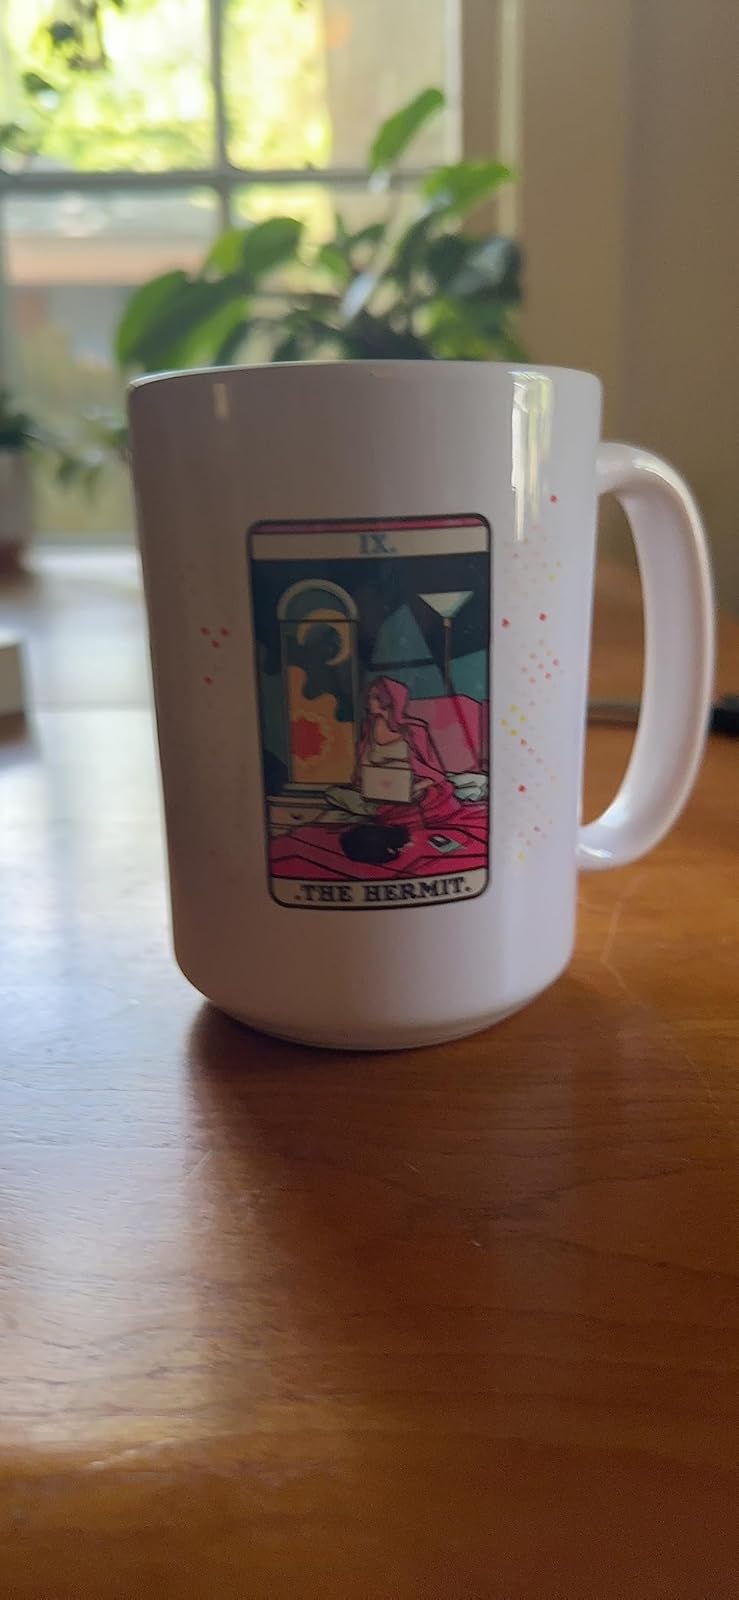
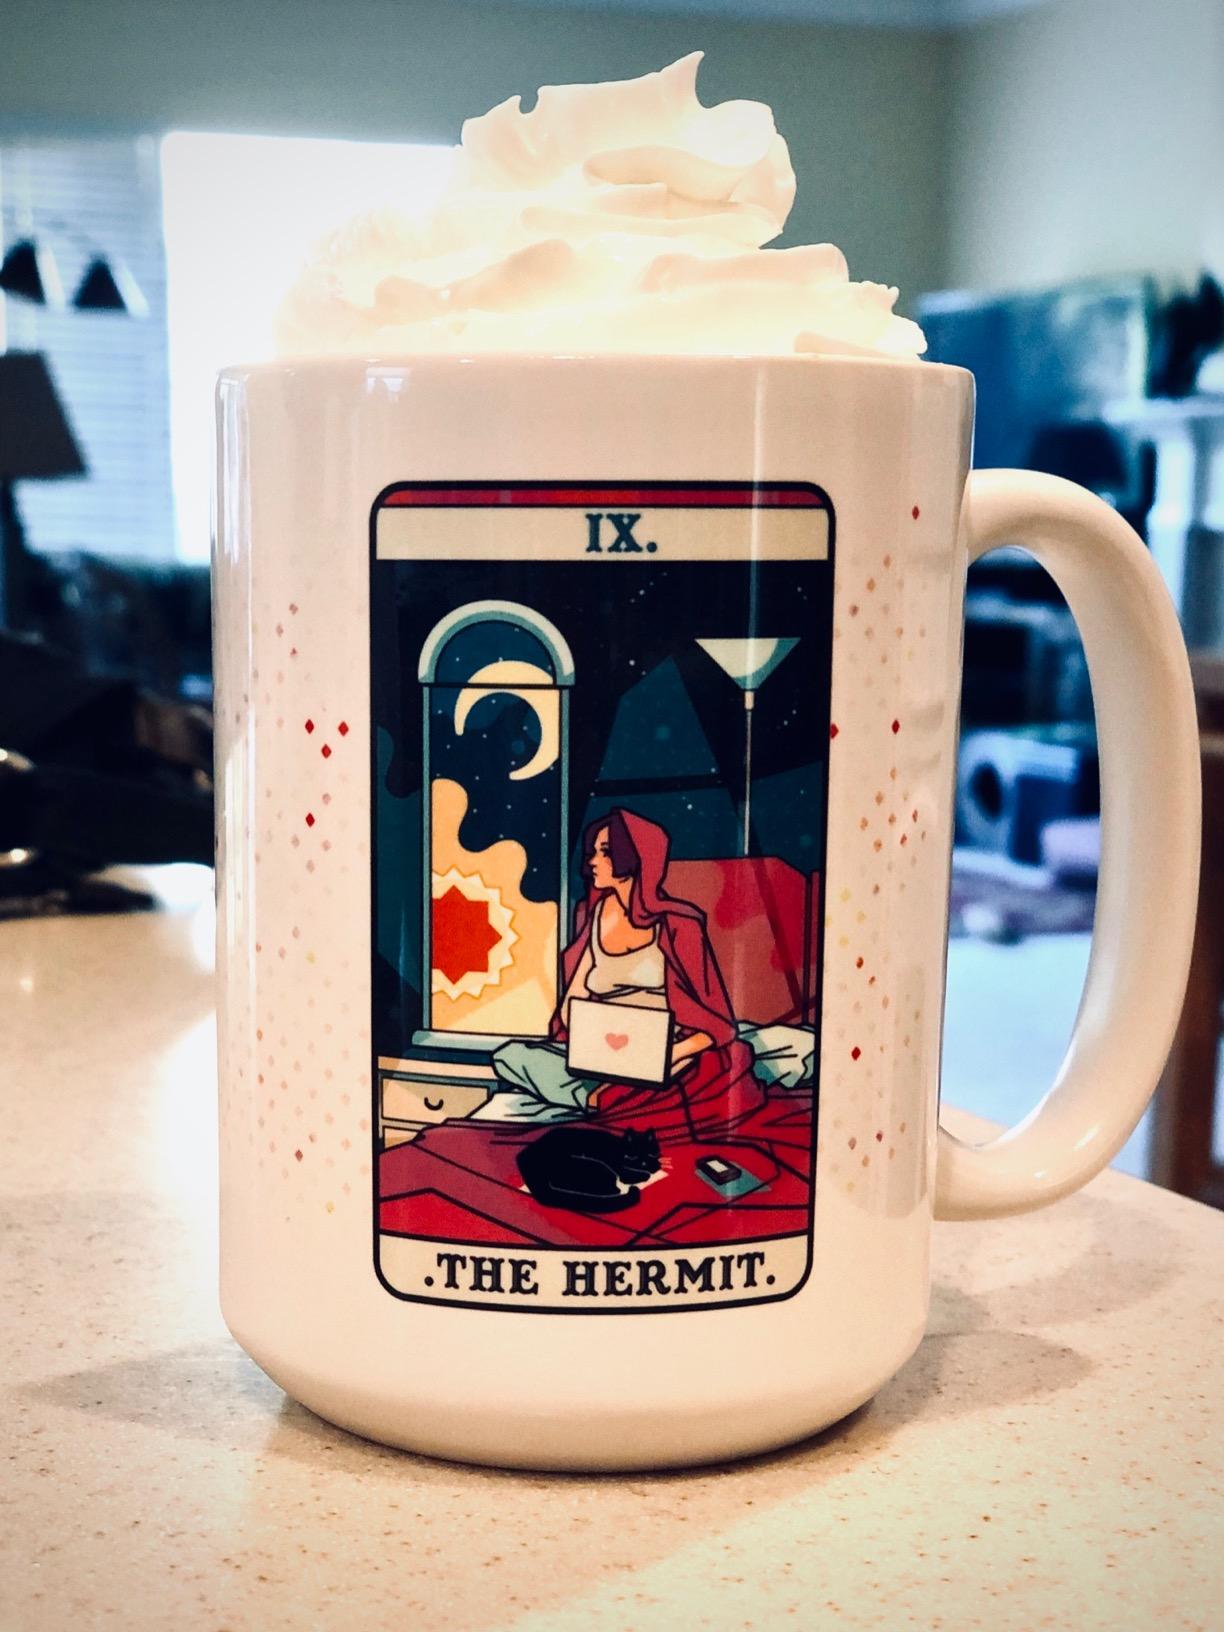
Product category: items_mug
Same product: yes